Sharlene San Pedro

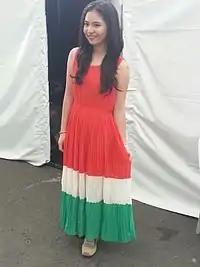
Sharlene San Pedro during her teen years.

During her career gap, she frequently stars in Maalaala Mo Kaya series, which features weekly real-life stories or anecdotes of common people or even famous celebrities and personalities through letter-sending.